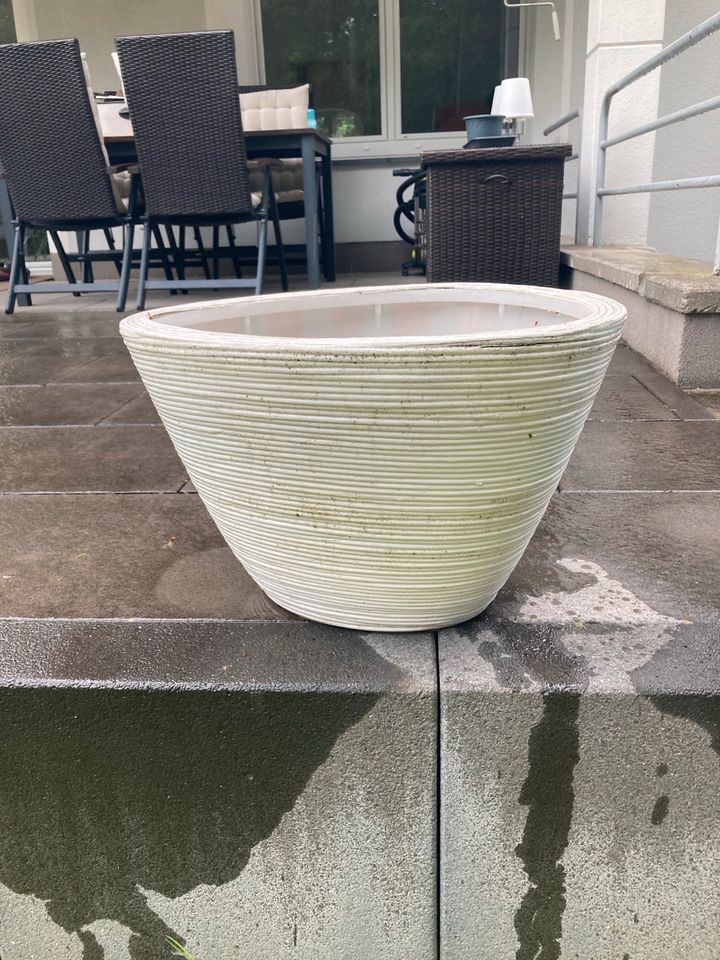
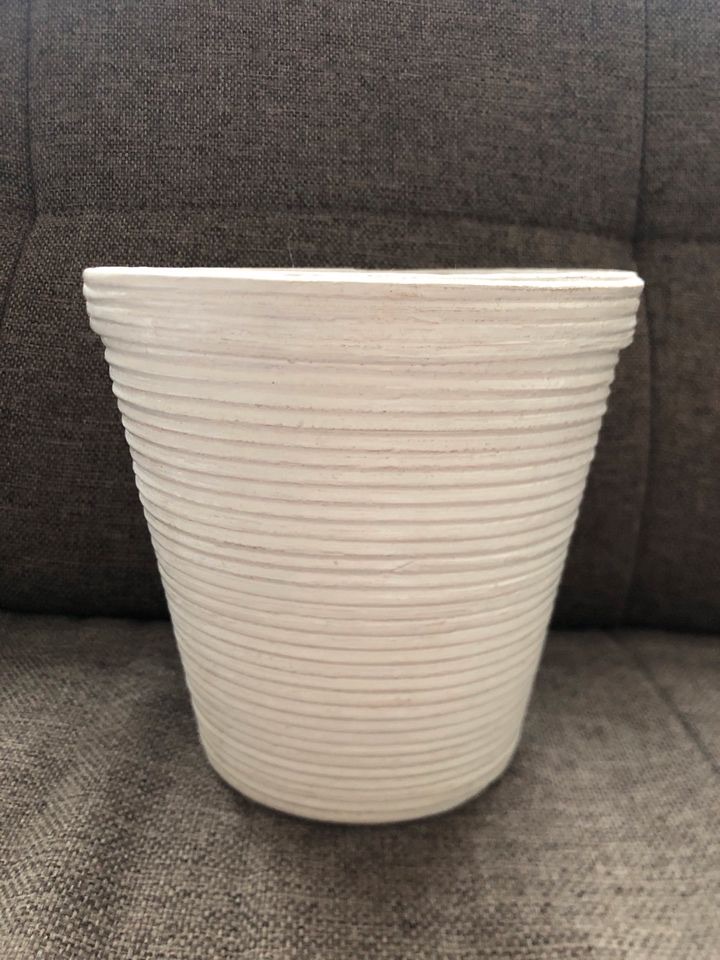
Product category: misc
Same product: yes